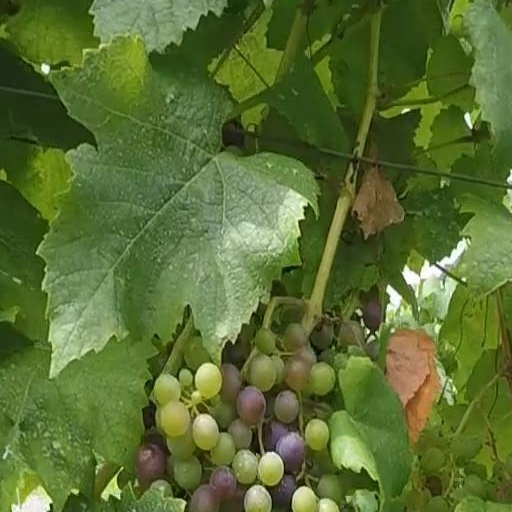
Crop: grape